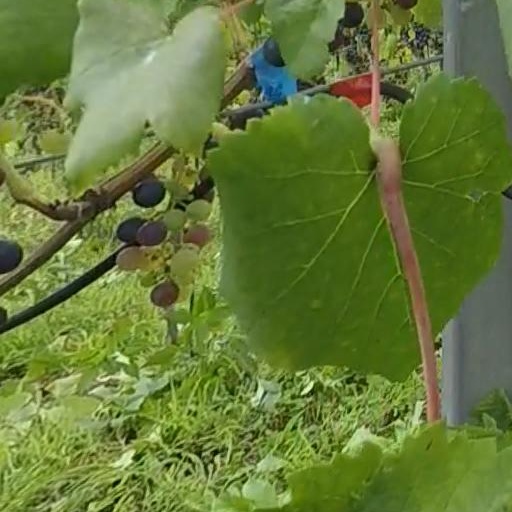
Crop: grape